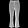
Label: Trouser